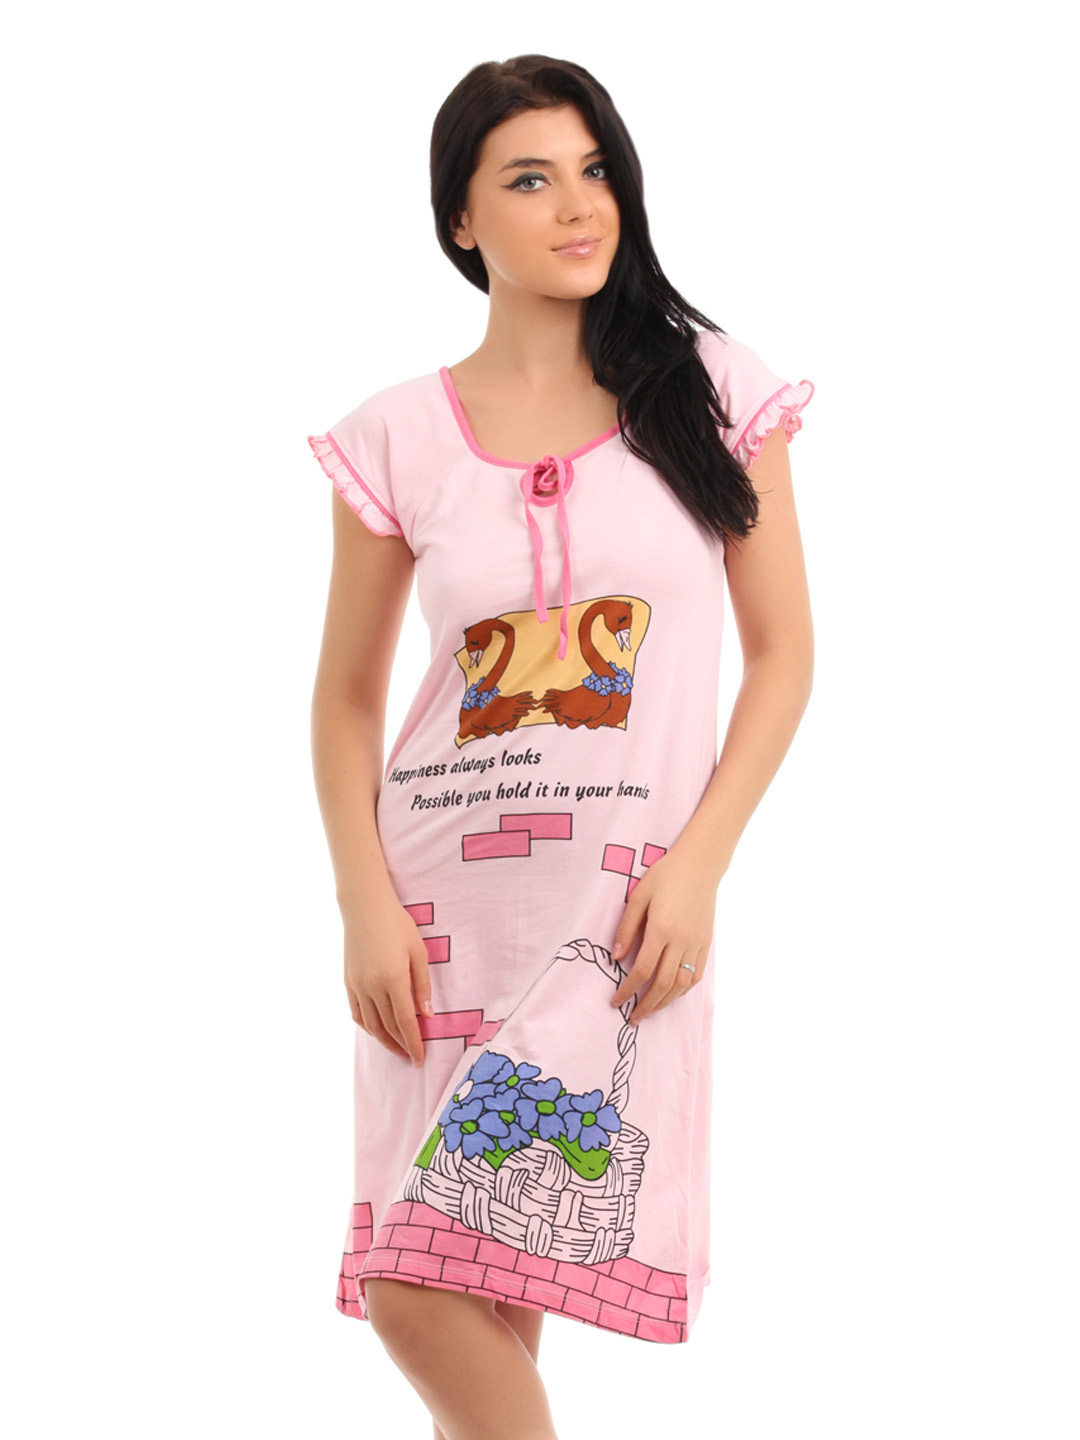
Red Rose Women Pink Nightdress
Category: Apparel / Loungewear and Nightwear / Nightdress
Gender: Women
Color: Pink
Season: Winter 2015
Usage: Casual